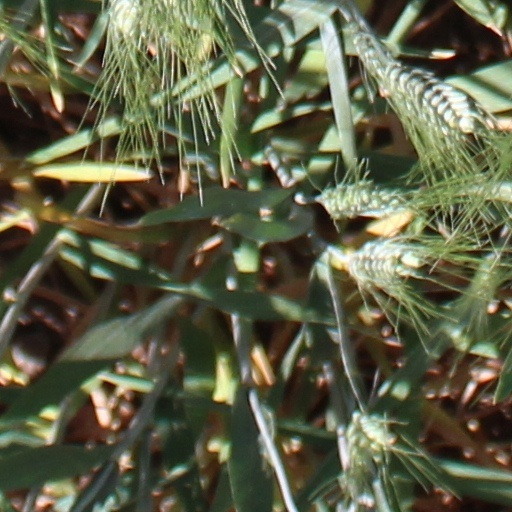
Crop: wheat